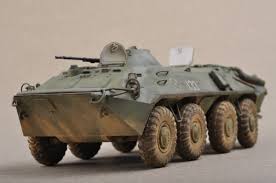
Label: BTR